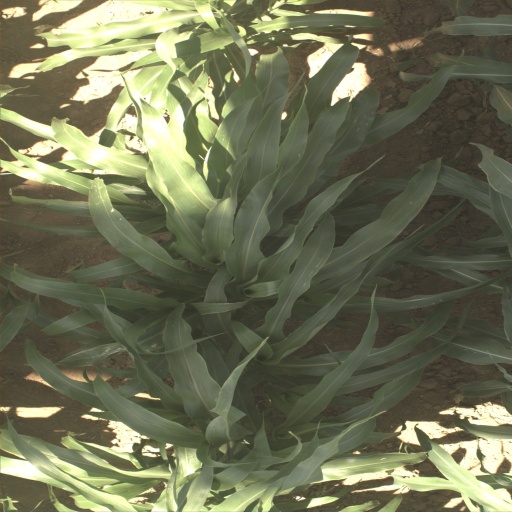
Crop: sorghum